Weilburger Schlosskonzerte

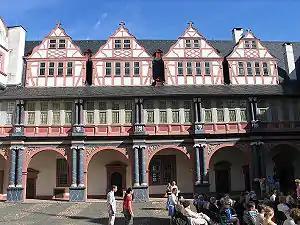
The Renaissancehof of the schloss ready for a concert, in 2005

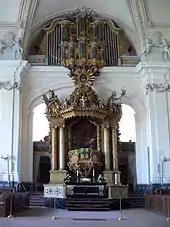
Interior of the Schlosskirche

Hans Koppenburg (1932–2013). a conductor from Frankfurt, was artistic director from 1972 to 1978, succeeded by Karl Rarich in 1980. The present director is Stephan Schreckenberger, who has shaped the program from 2011. The festival collaborates with (hr), the public broadcaster of Hesse. Some of the concerts are aired throughout Europe. The hr-Sinfonieorchester and the hr-Bigband perform regularly at the festival.